Swadhin Bangla Betar Kendra

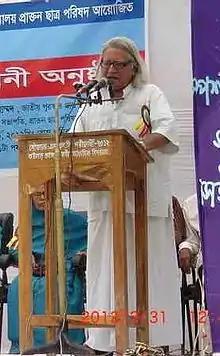
Belal Muhammad, one of the founders of Swadhin Bangla Betar Kendra, at a conference in Sandwip, 2008

The end of British rule in India in August 1947, accompanied by the Partition of India, gave birth to a new country named Pakistan which constituted Muslim-majority areas in the far east and far west of the Indian subcontinent. The Western zone was popularly (and for a period of time, also officially) termed West Pakistan and the Eastern zone (modern-day Bangladesh) was initially termed East Bengal and later, East Pakistan. The two zones were separated by over thousand miles of Indian territory in the middle, and had vastly different cultures. It was widely perceived that the west zone dominated the country, leading to the effective marginalization of the east zone. Growing disenchantment among the people of East Pakistan finally led to civil disobedience followed by the Bangladesh War in 1971.